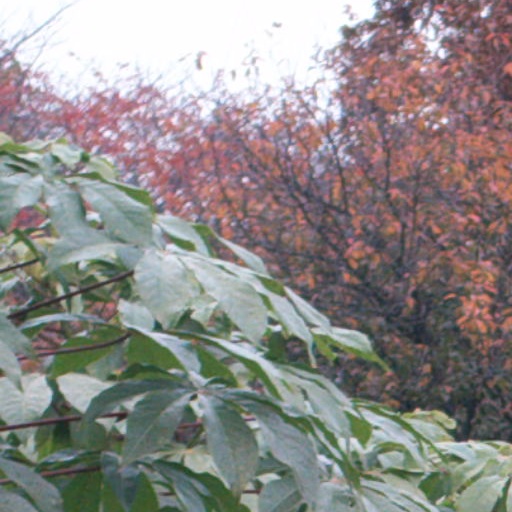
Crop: cassava